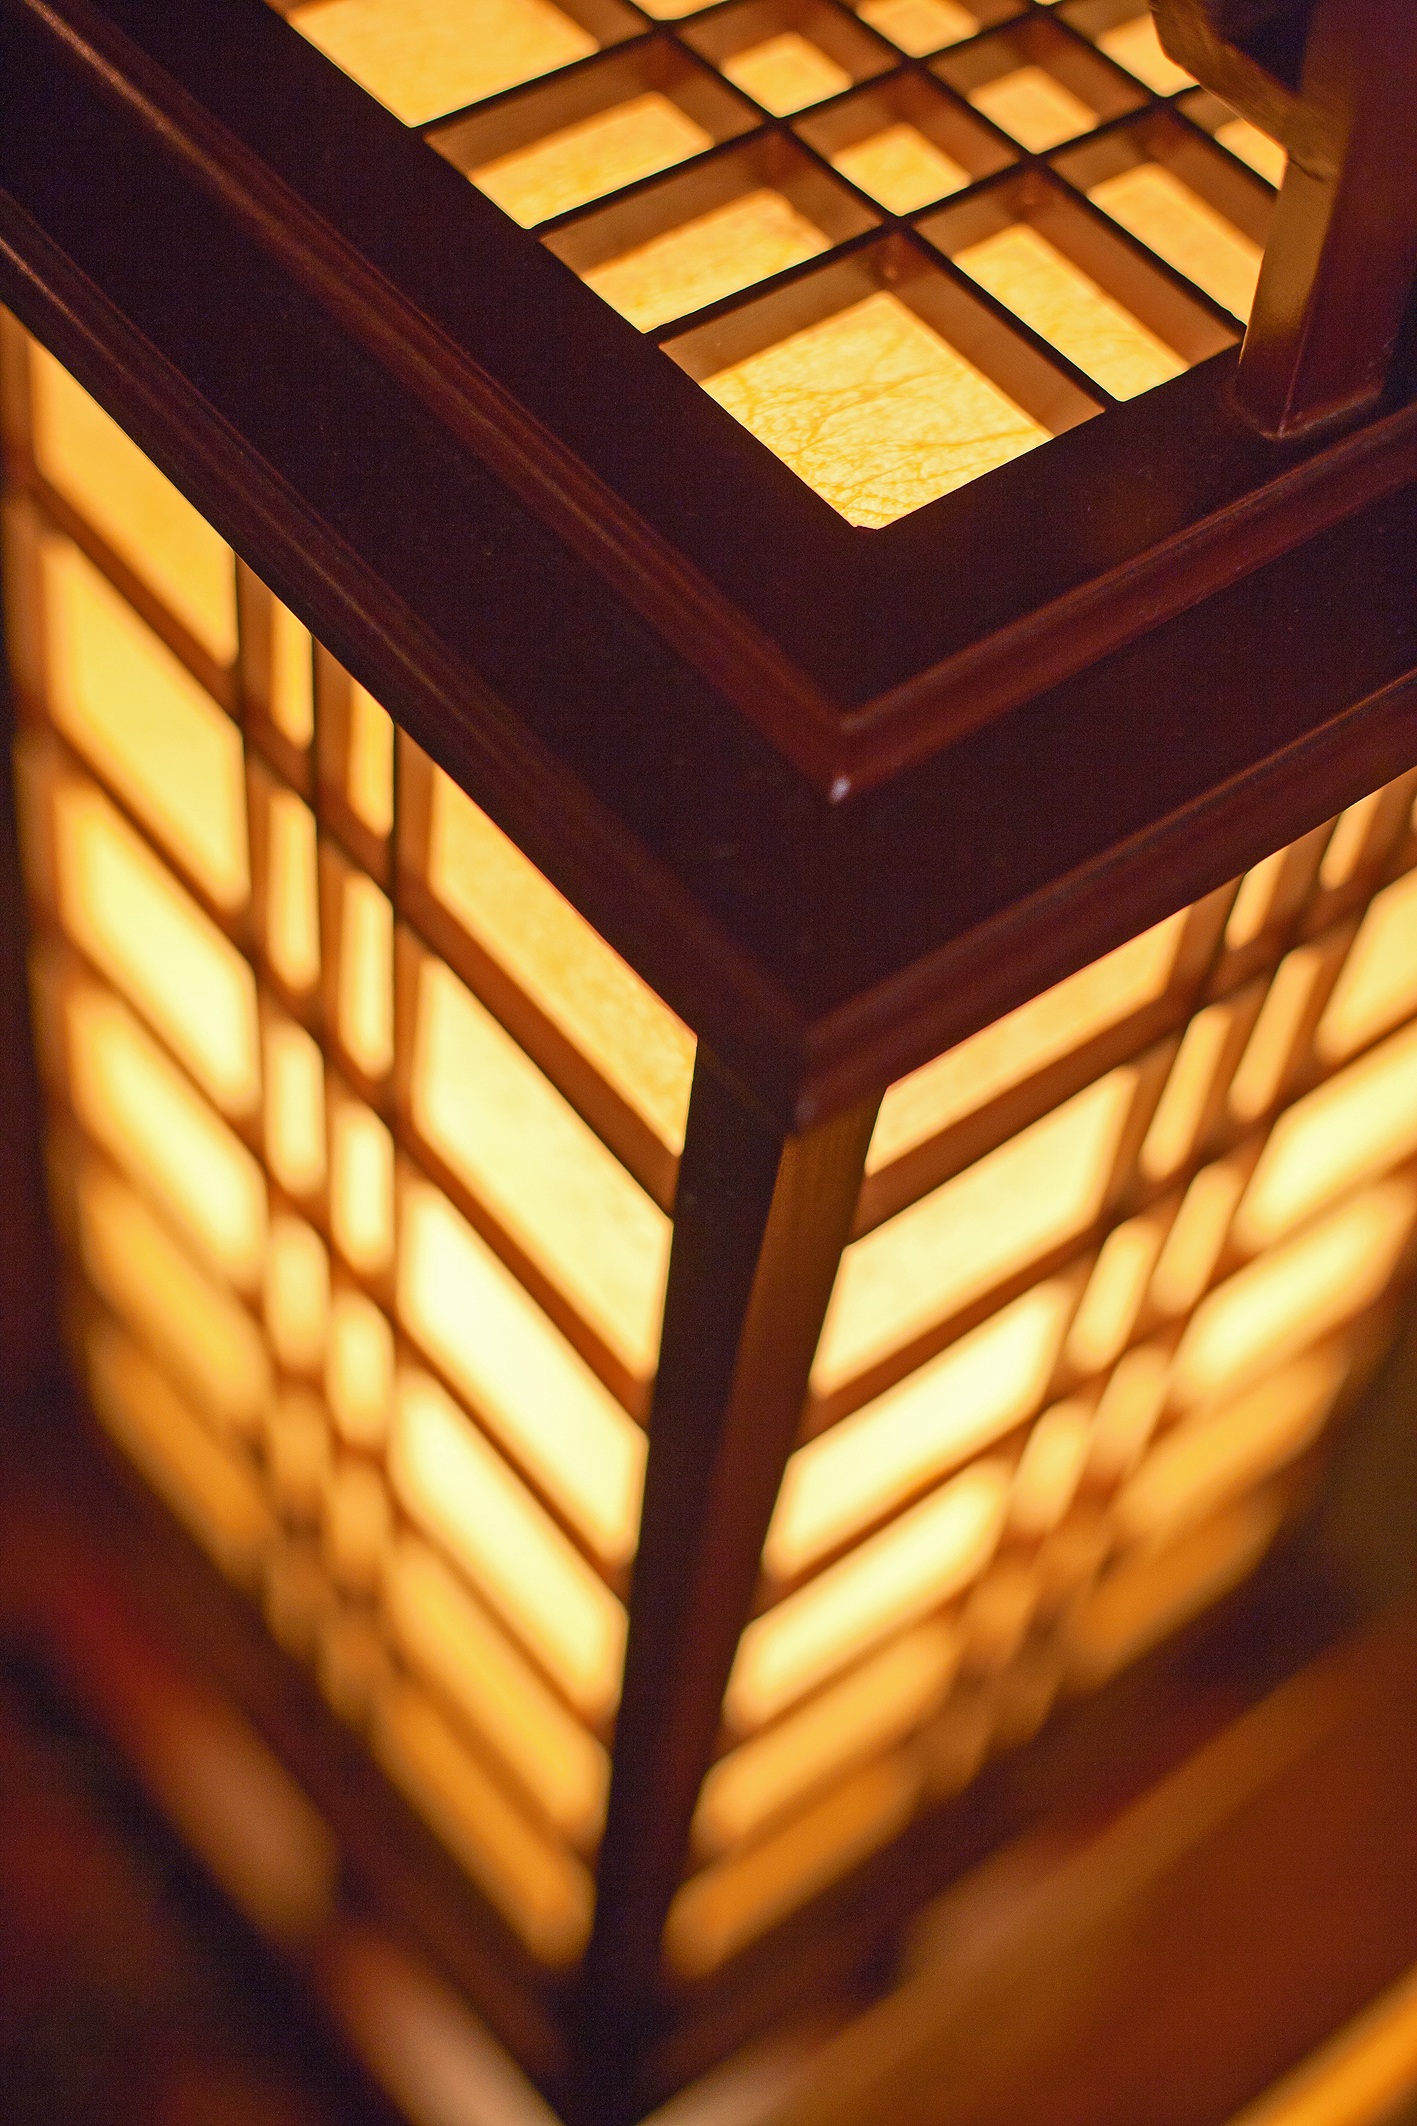
light, wood, ceiling, lantern, chinese, yellow, lighting, festive, design, light fixture